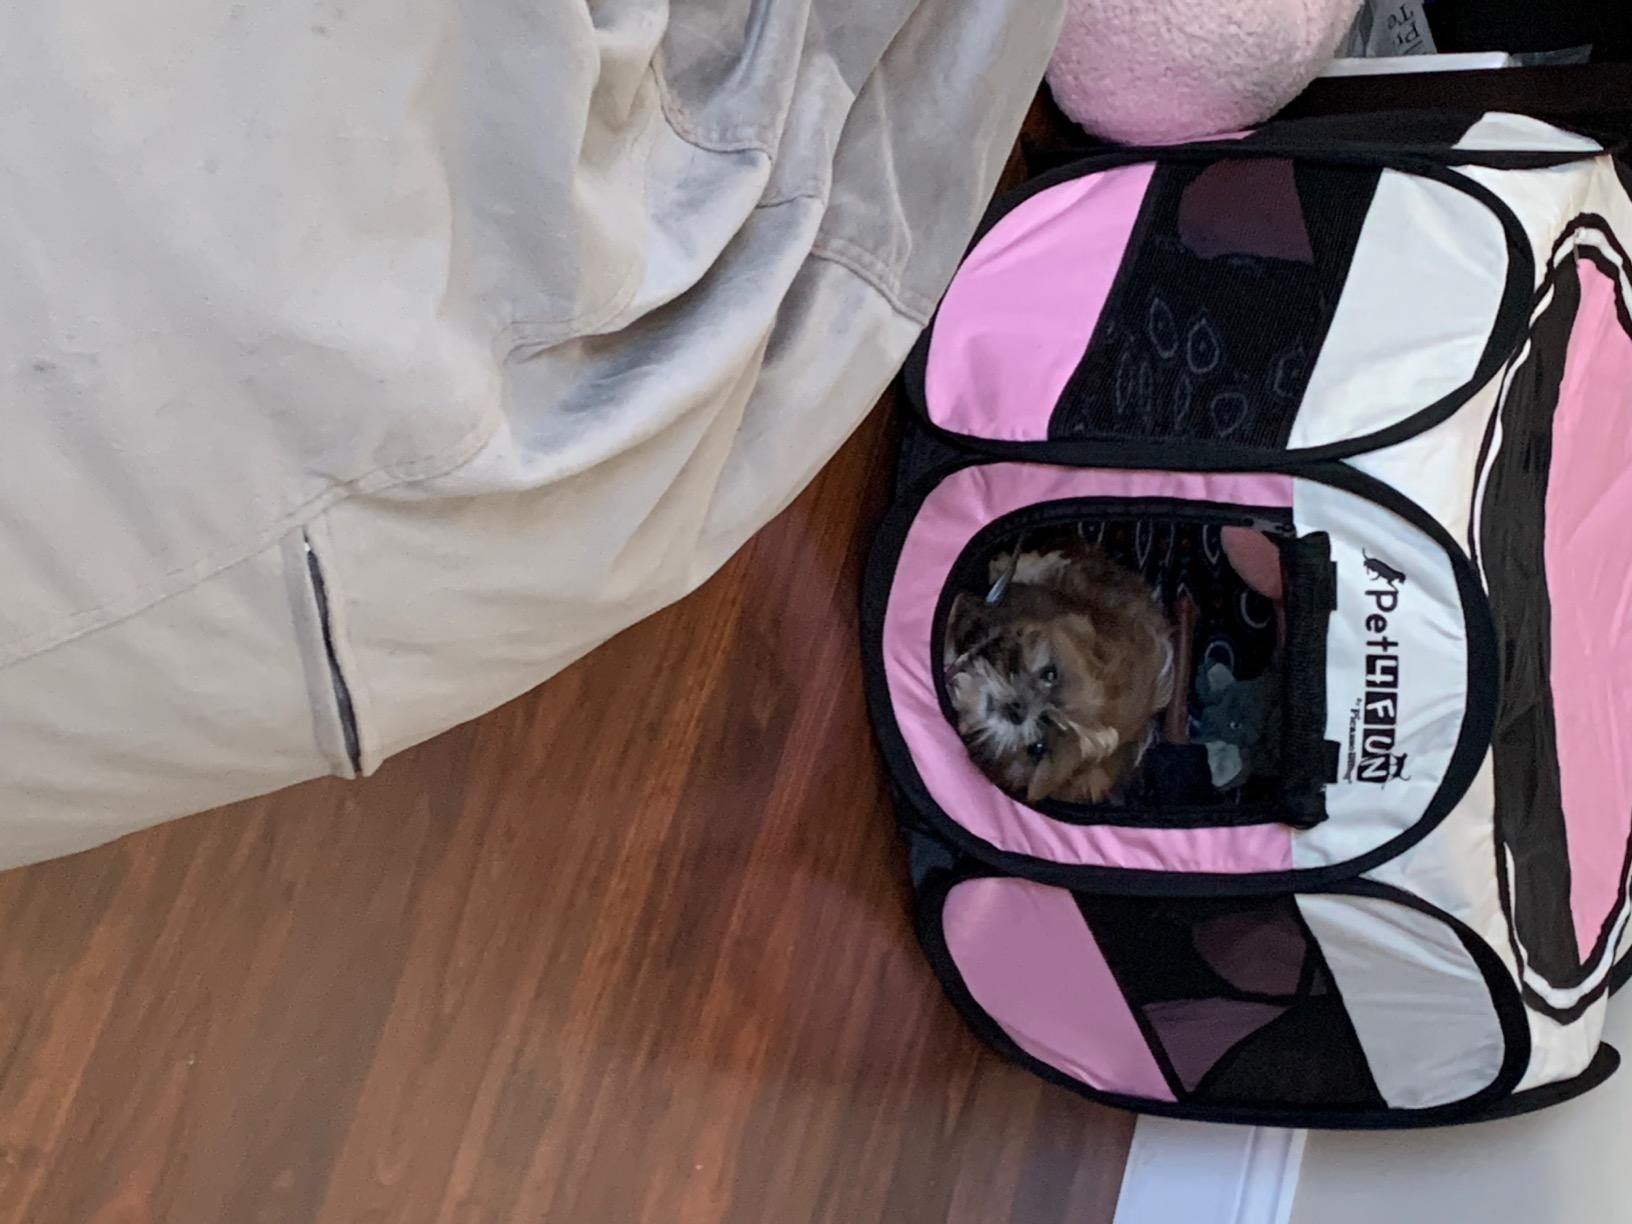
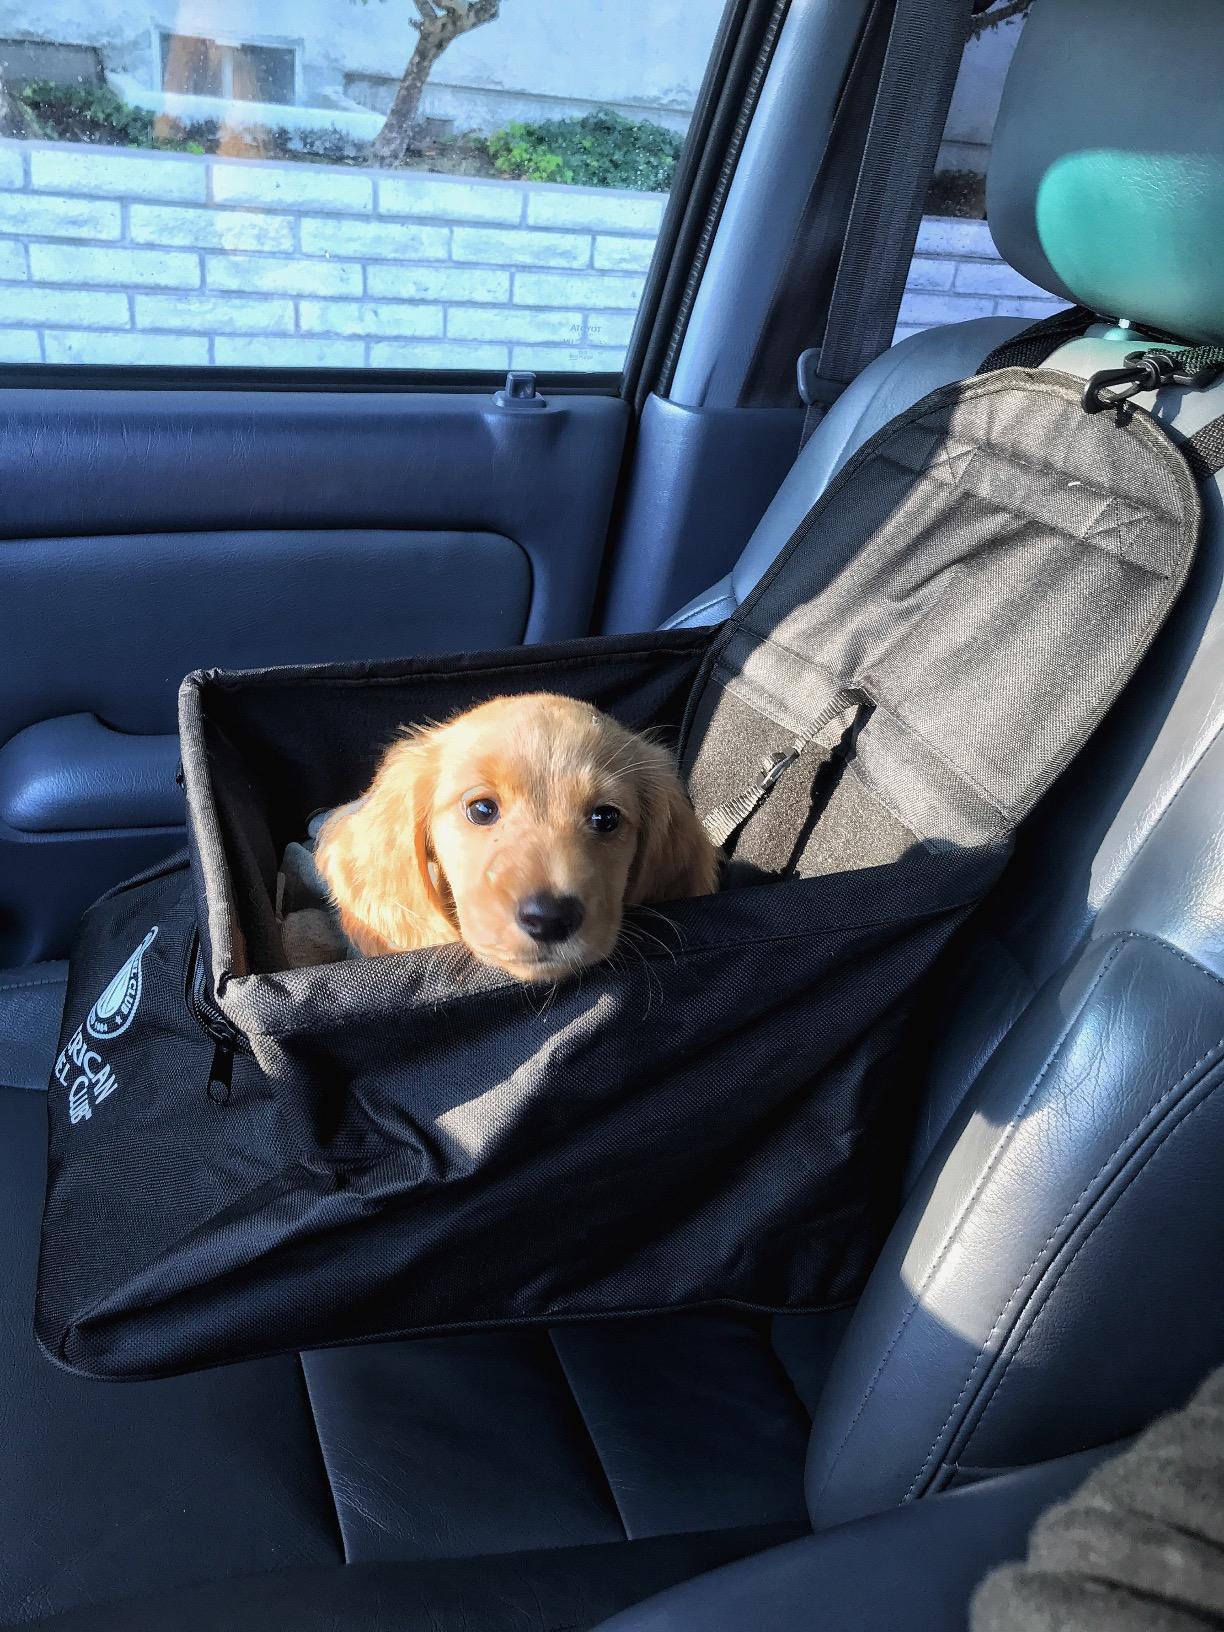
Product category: items_kennel
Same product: no